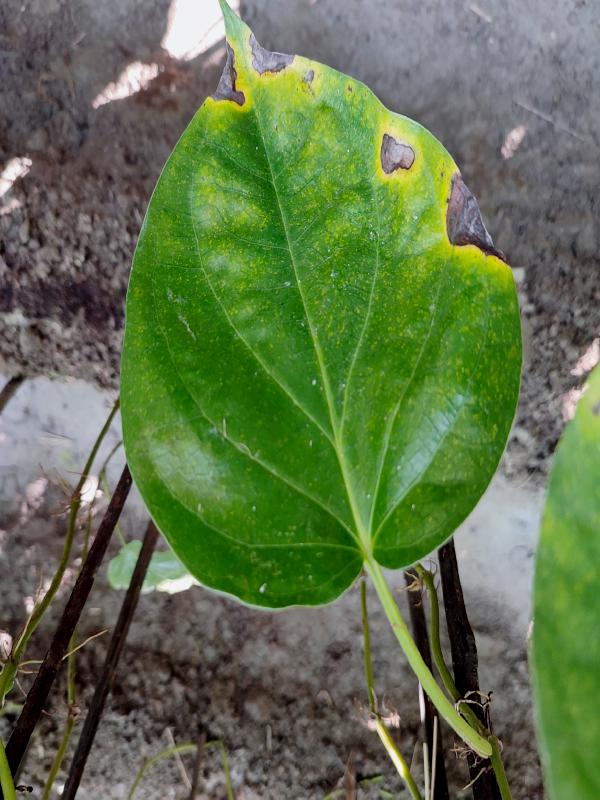
Label: Bacterial_Leaf_Disease